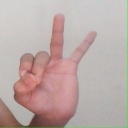
अक्षर: ण